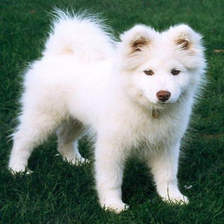
Species: dog
Breed: samoyed